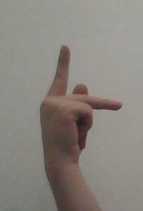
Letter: dha